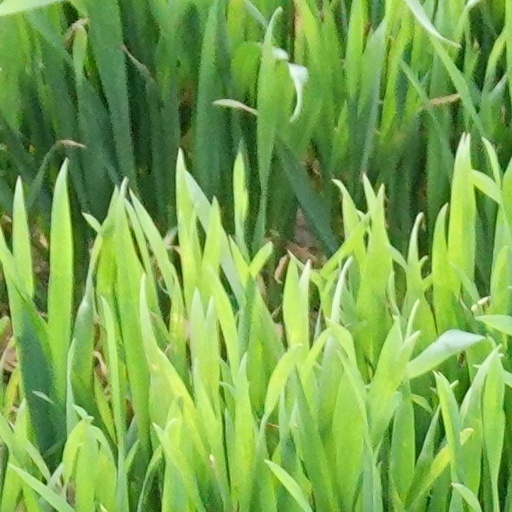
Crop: wheat